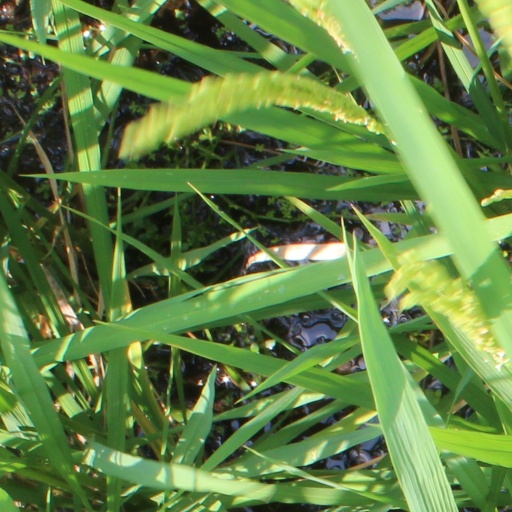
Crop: rice